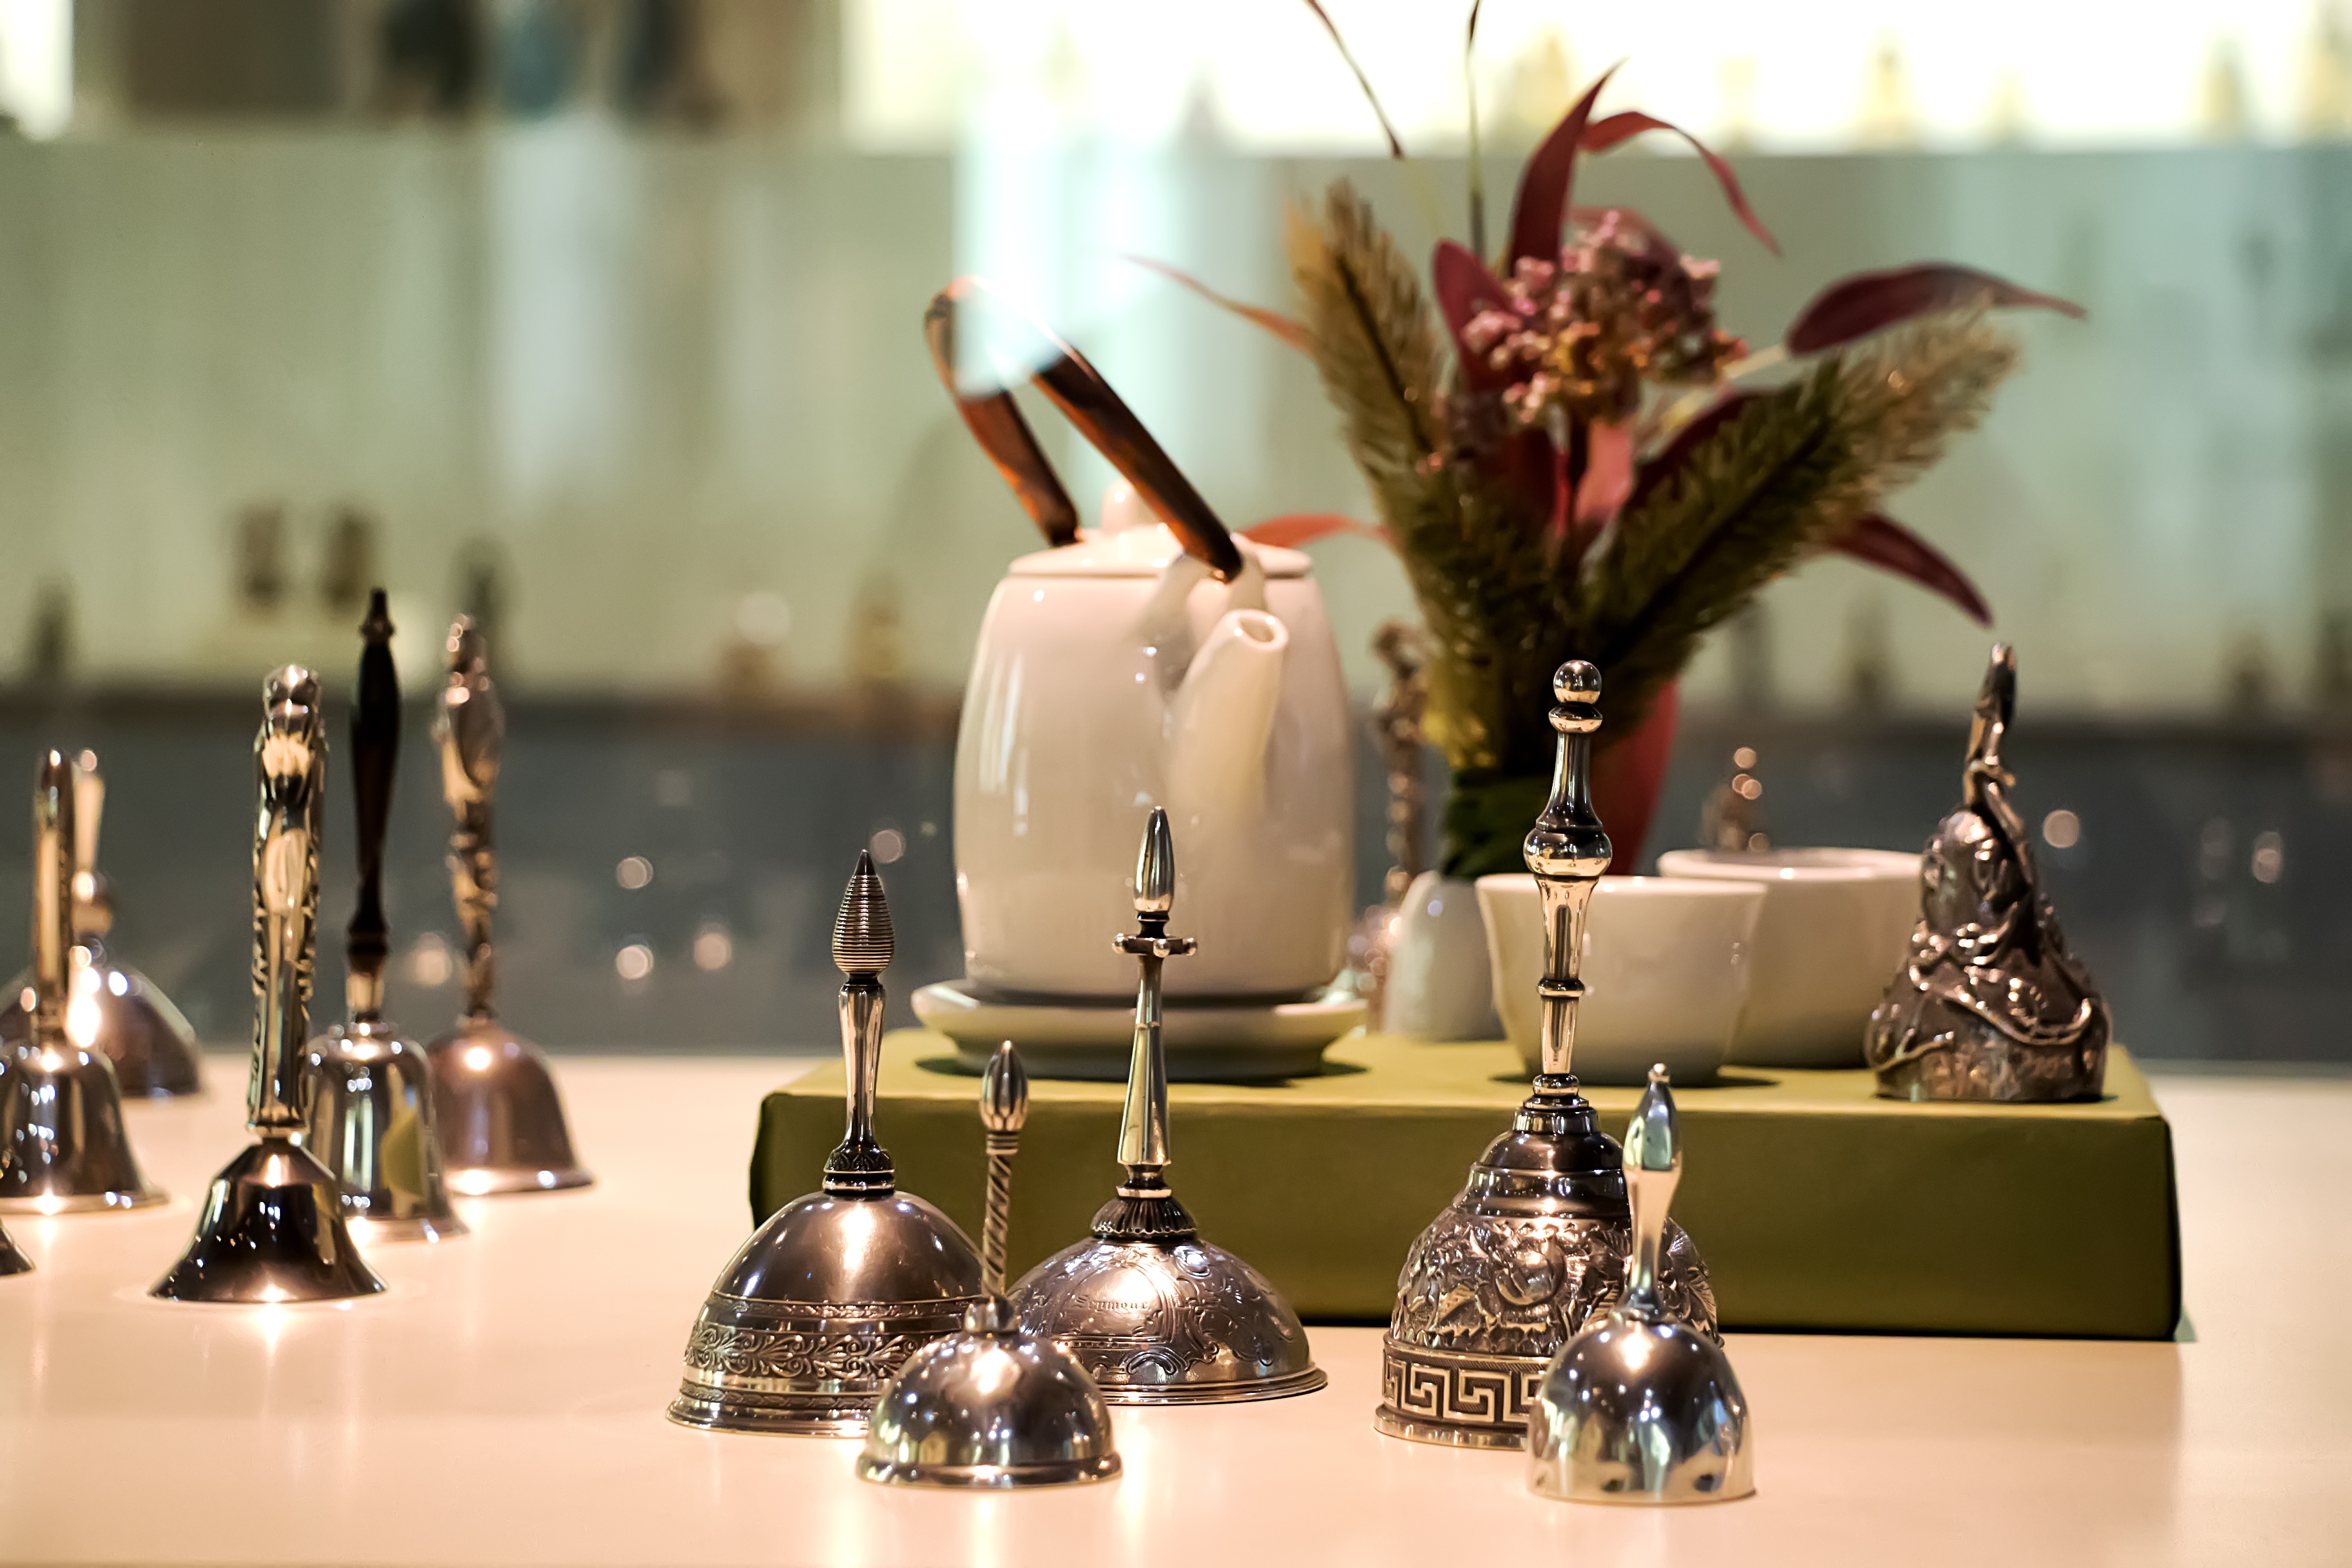
table, antique, flower, old, museum, lighting, life, coffee mug, art, design, conservation, species, genesis, fixed, centrepiece, old stuff